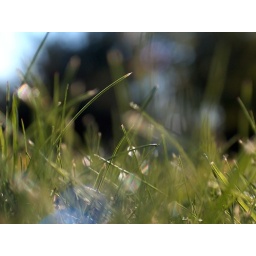
Playing with the manual focus with the camera sitting on the ground in the grass.